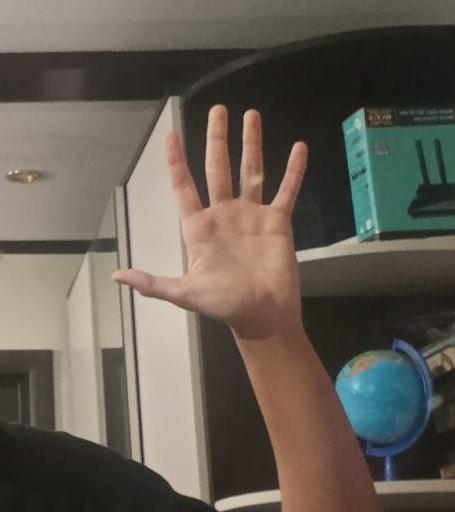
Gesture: palm